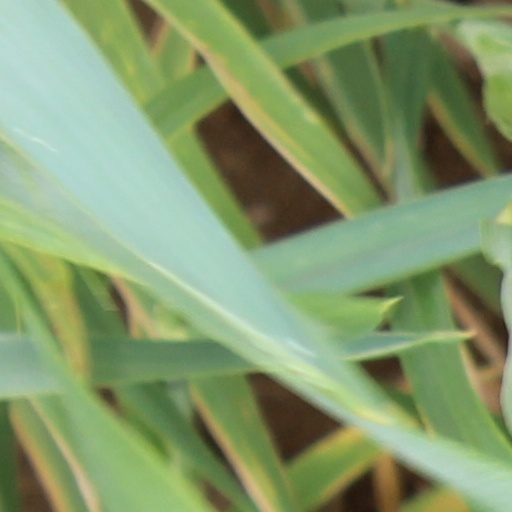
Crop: wheat